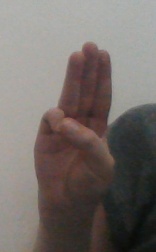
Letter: thaa